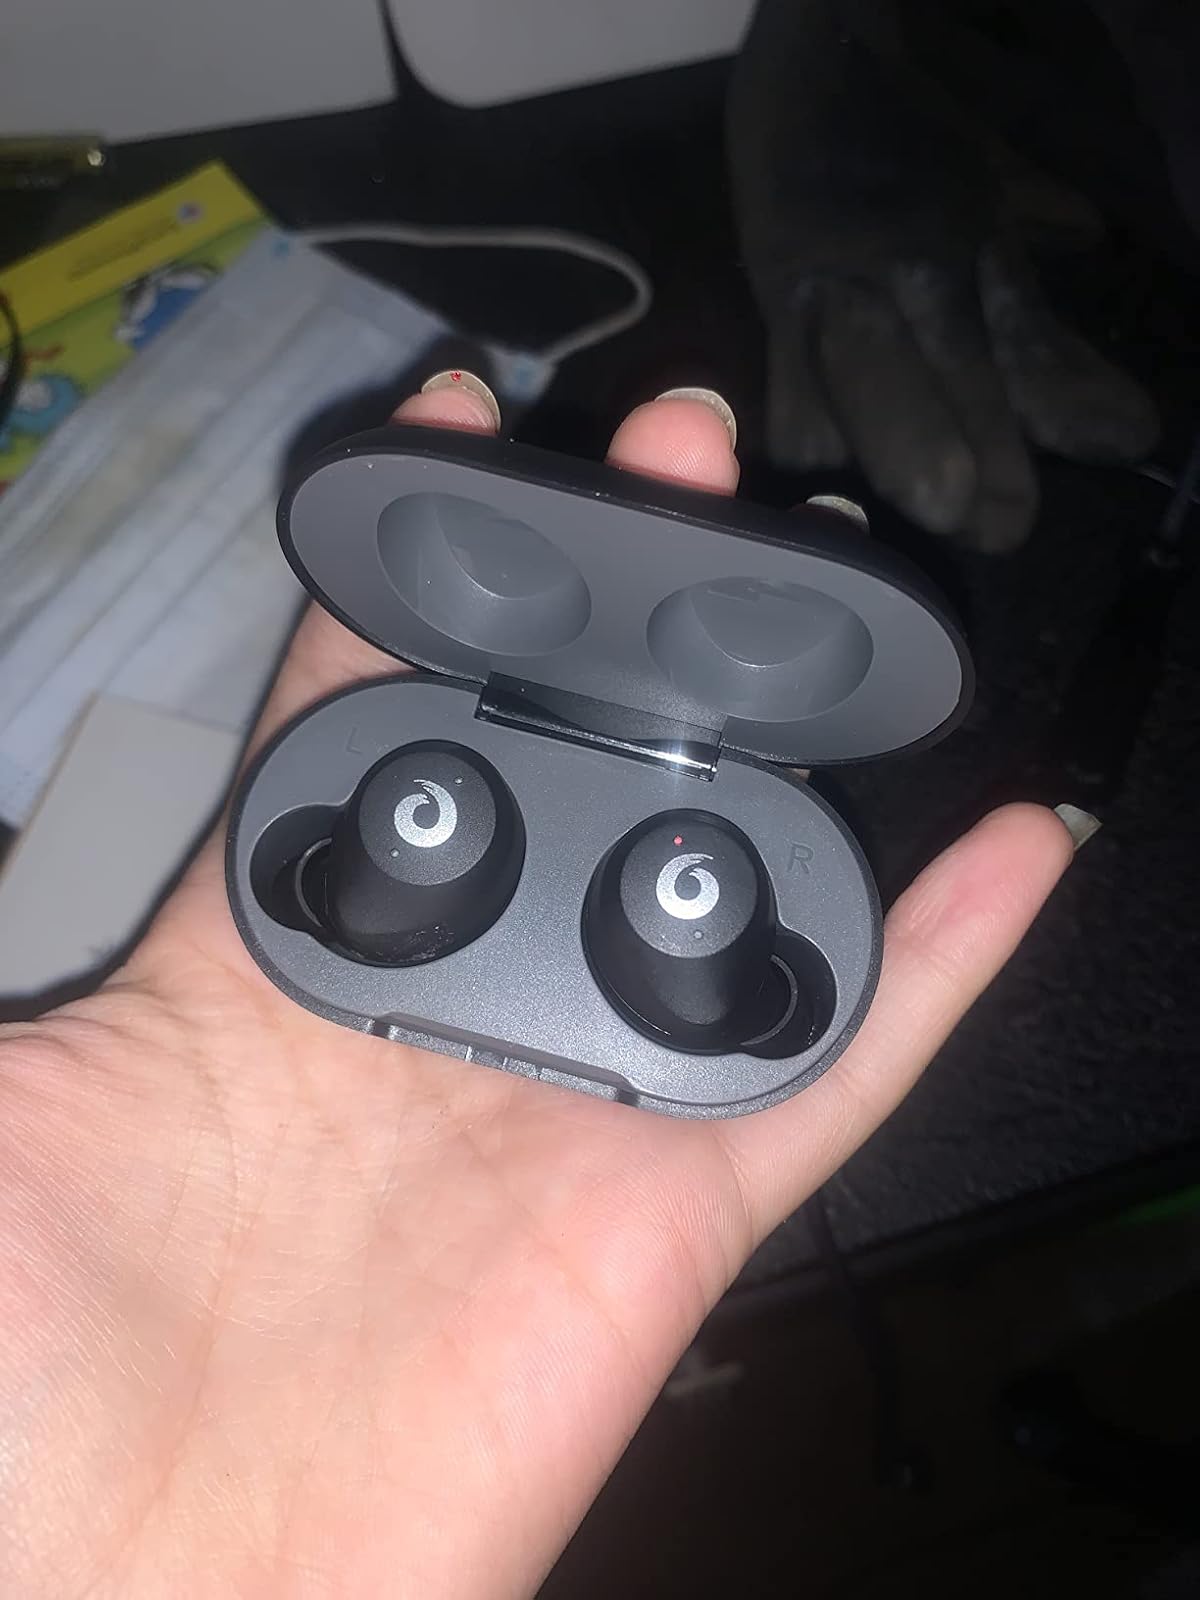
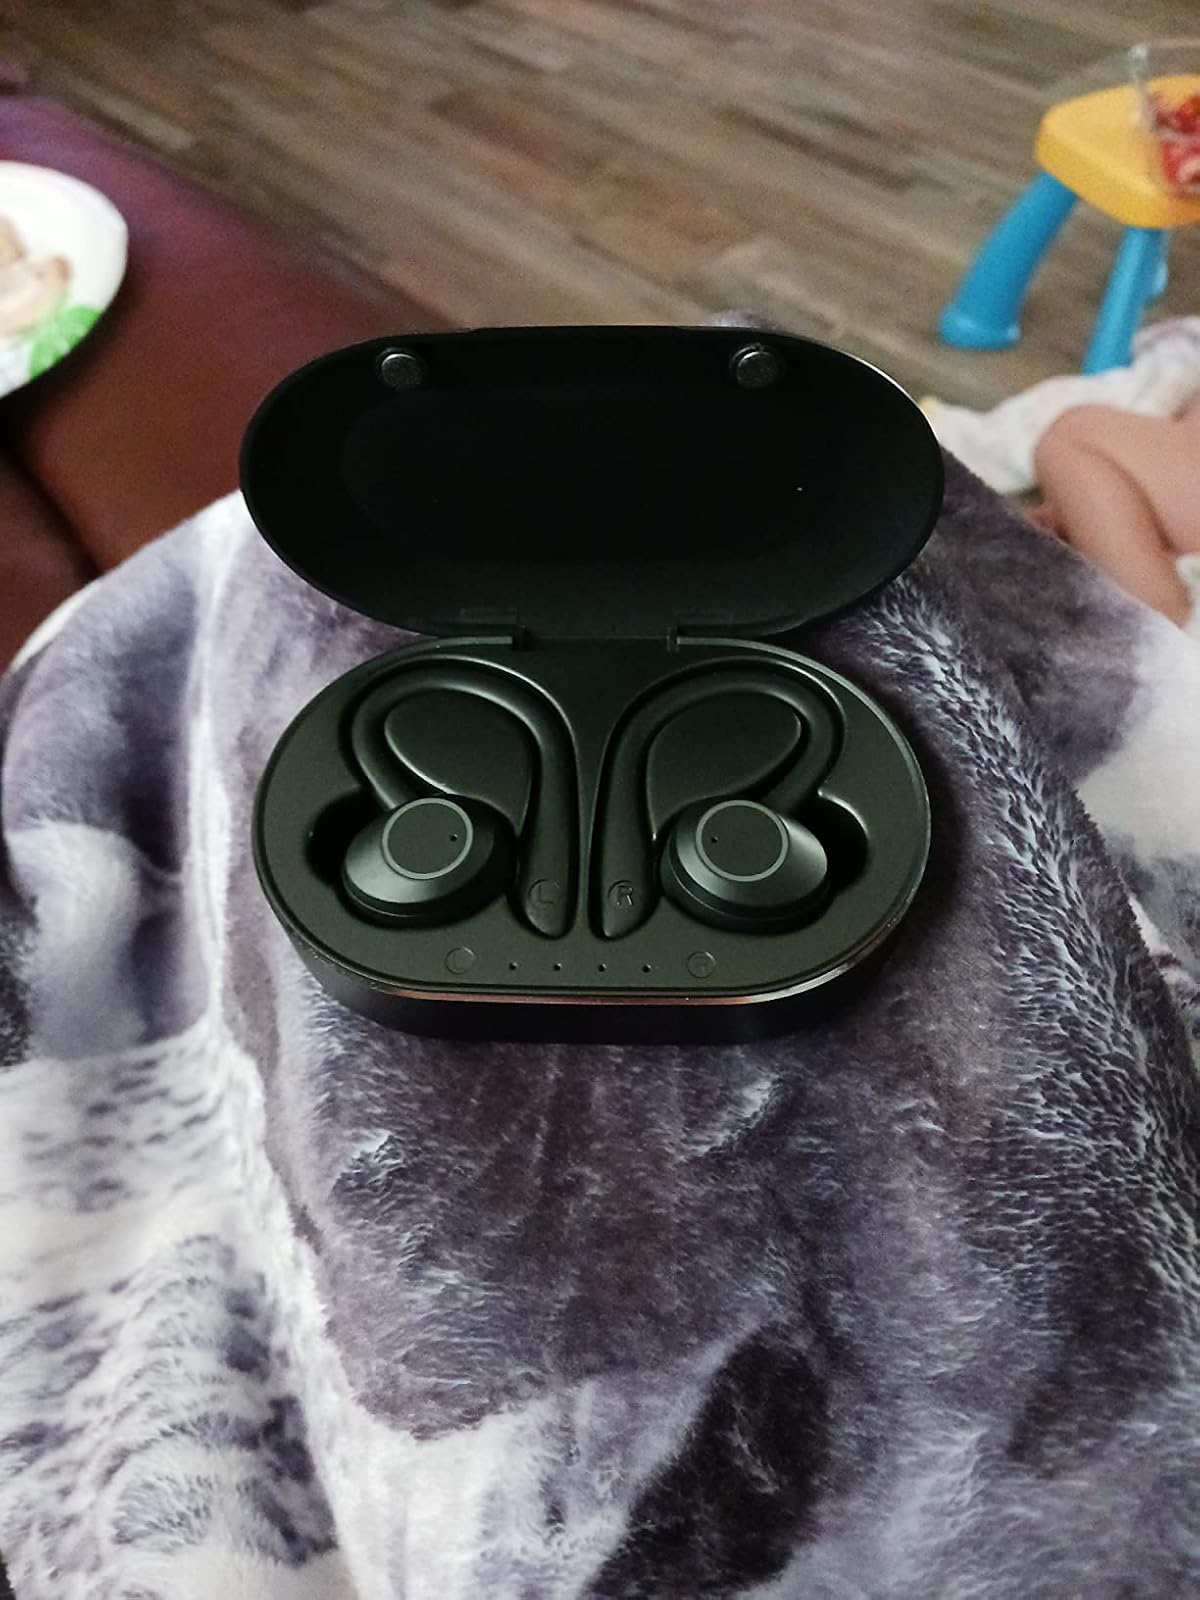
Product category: earbuds
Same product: no